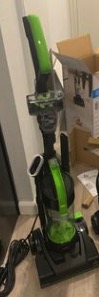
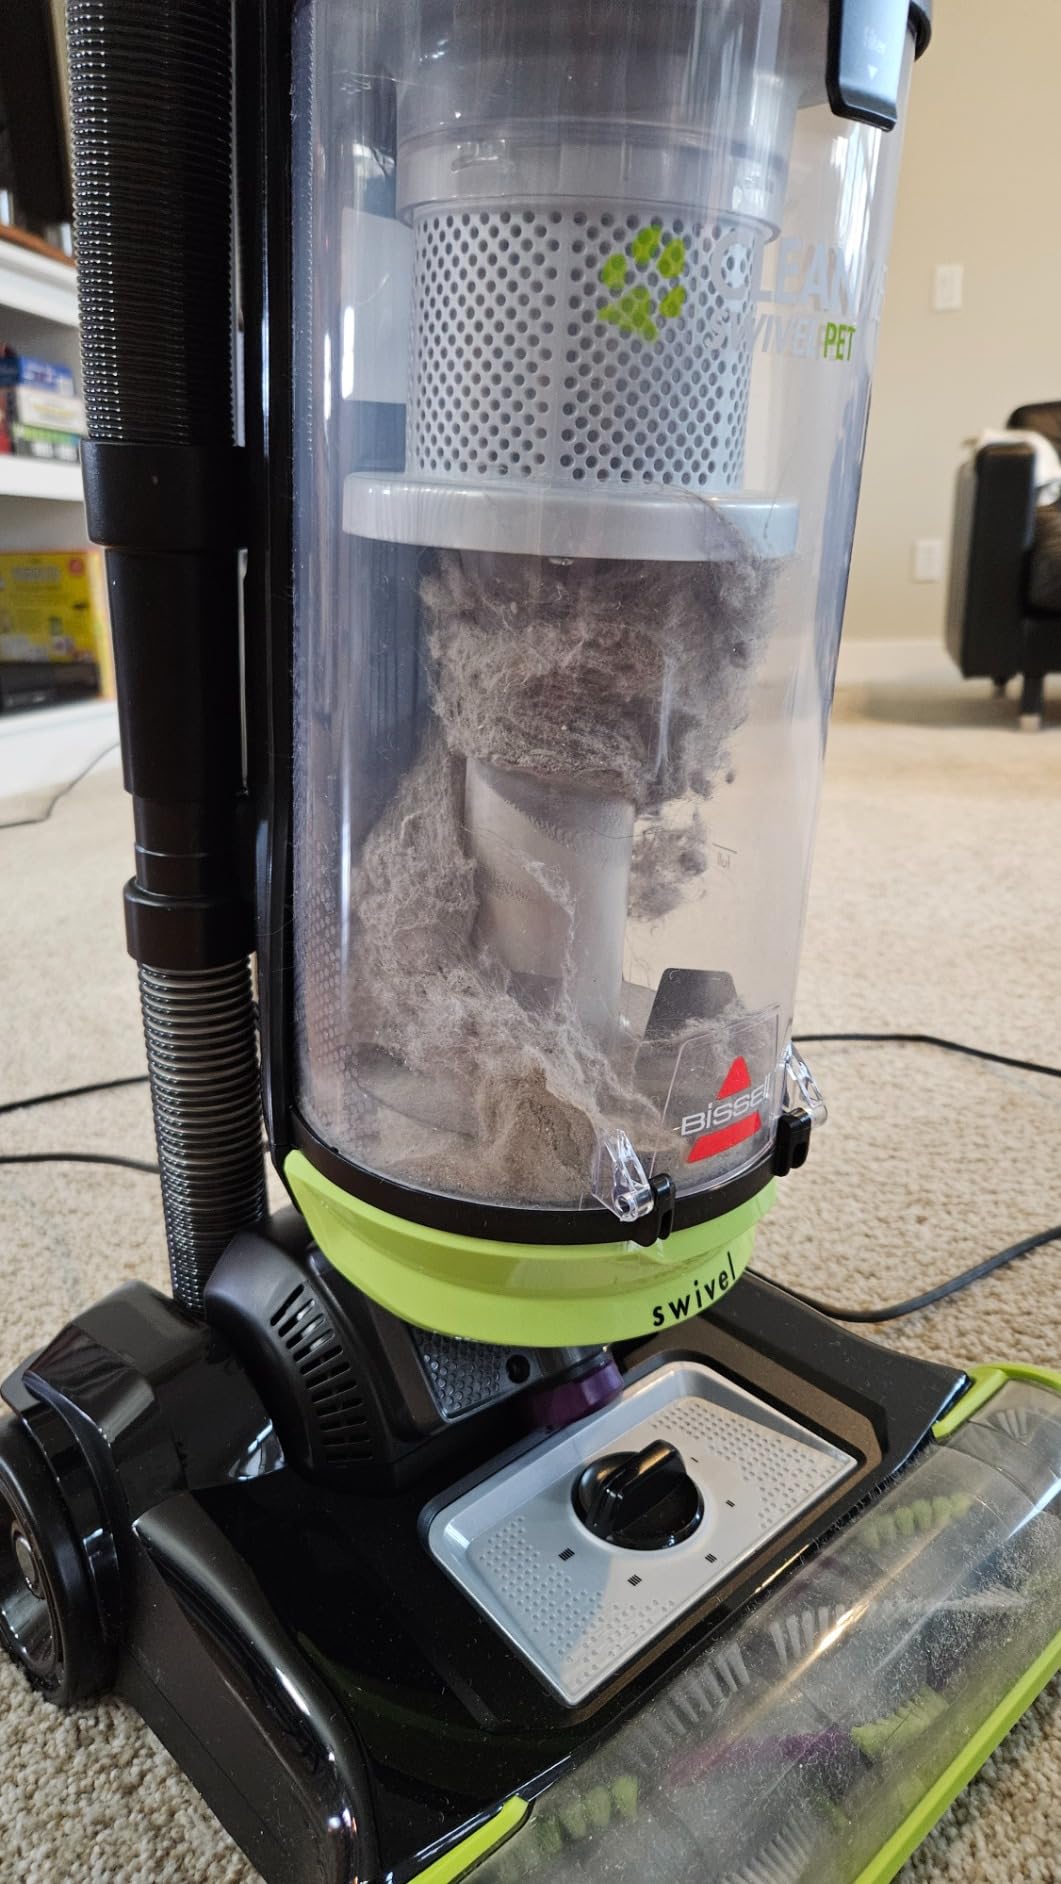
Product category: items_vacuum
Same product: no